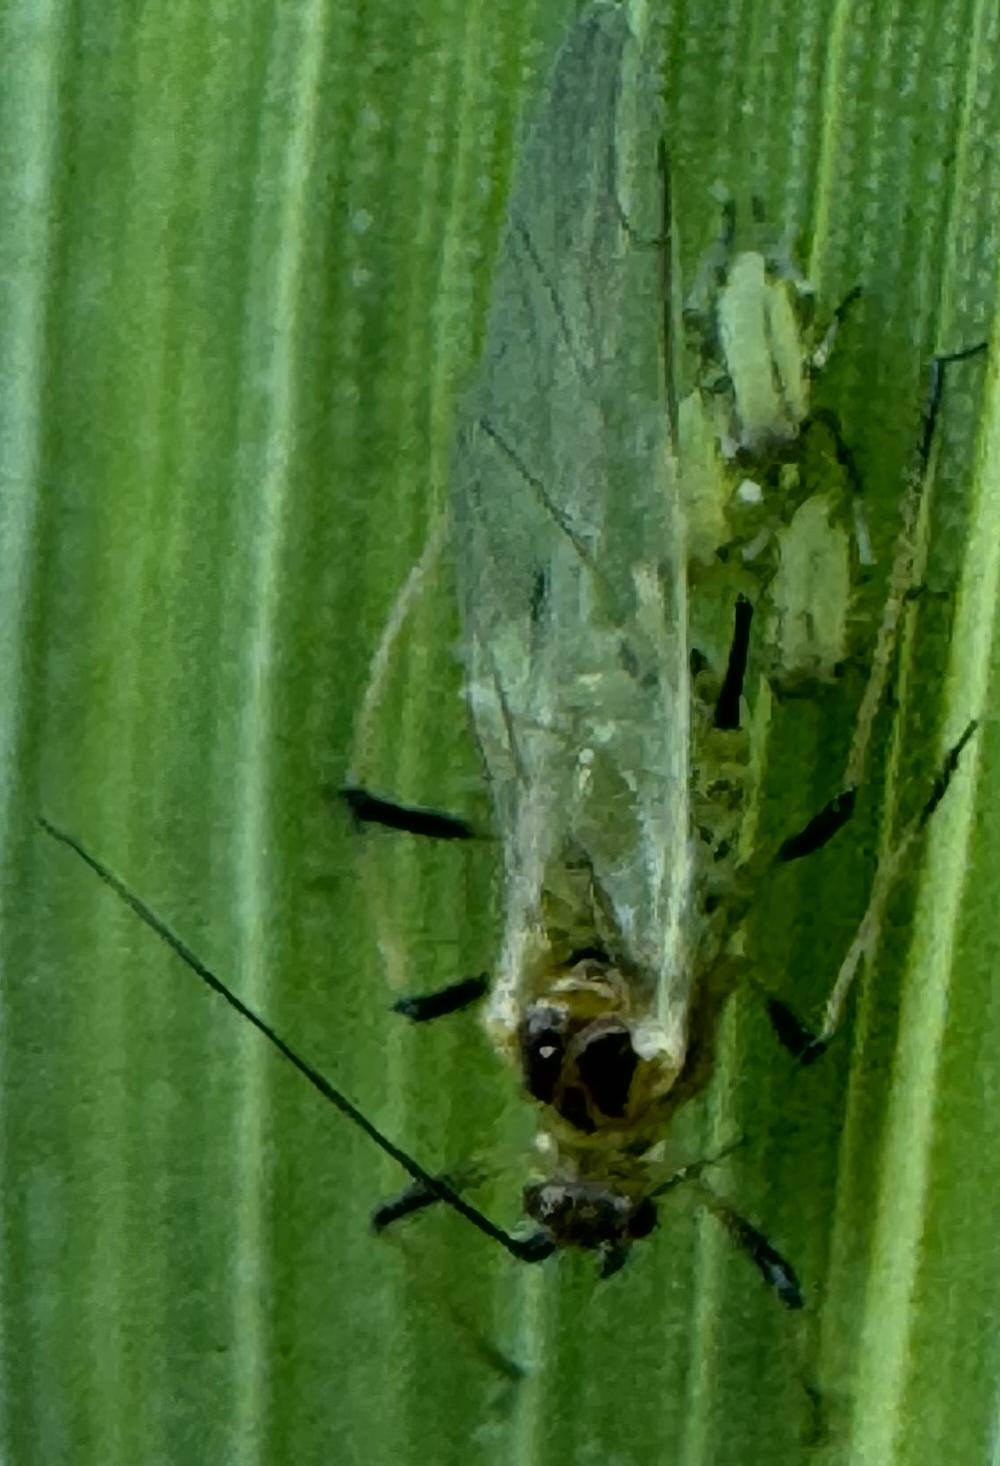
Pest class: english_grain_aphid